Two Brothers Brewing

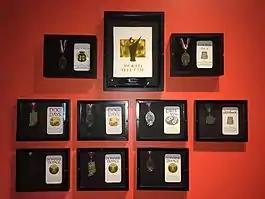
Two Brothers Brewing awards.

Two Brothers Brewing has received a variety of awards from organizations such as the Great American Beer Festival and the World Beer Cup. They have also been acknowledged by various news sources for having outstanding products. Below is a list of awards and acknowledgements that Two Brothers Brewing has received.